Mølleåen

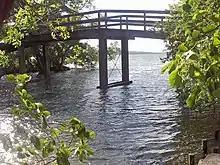
Mølleåen in Frederiksdal

Mølleåen (also Mølleå, the indefinitive form) sometimes translated as the Millstream, is a small, slow running river or stream in North Zealand, Denmark, which runs from the west of Bastrup Sø near Lynge to the Øresund between Taarbæk and Skodsborg. The river bed contains several country houses and a series of mills which initiated Denmark's industrial development.